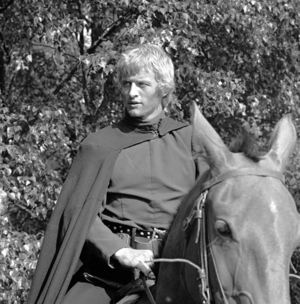
Rutger Hauer dans la série Floris, dirigée par Paul Verhoeven.
Paul Verhoeven /ˈpʌu̯l vərˈɦuvə/ est un réalisateur néerlandais, né le 18 juillet 1938 à Amsterdam. Sa carrière se divise en trois grandes périodes : il obtient d'abord ses premiers succès aux Pays-Bas, puis il accepte l'invitation de Hollywood et s'installe aux États-Unis ; enfin il rentre en Europe, sur le tard, pour y retrouver la liberté de tourner des films plus personnels.